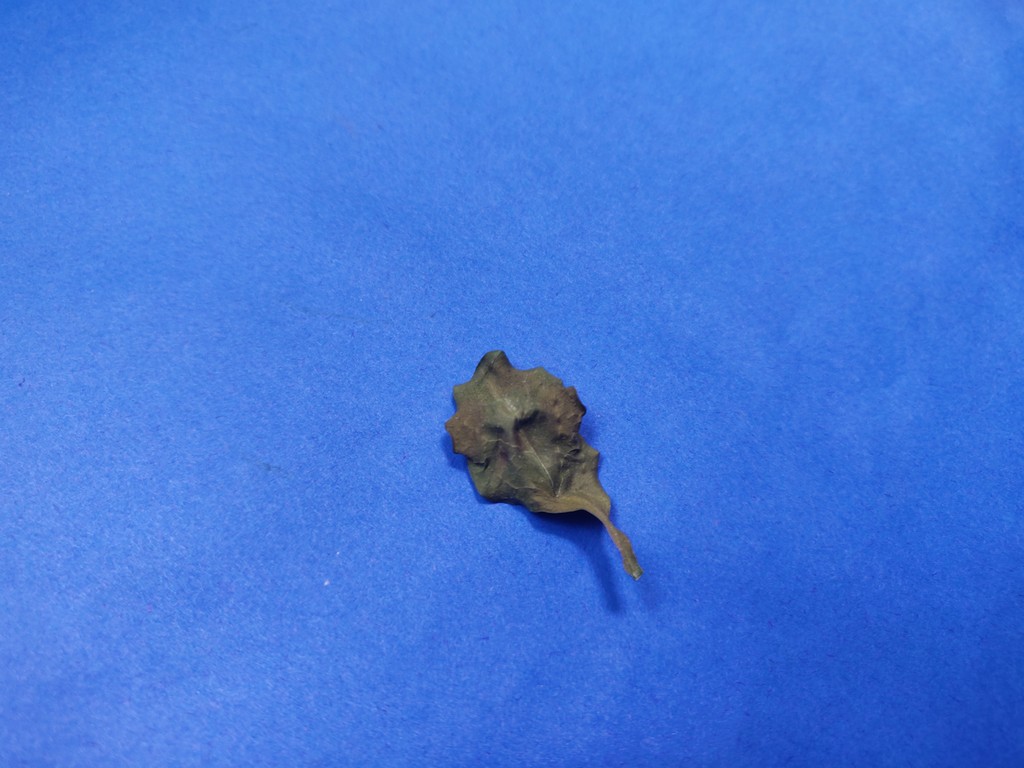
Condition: Dried
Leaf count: single
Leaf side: unknown